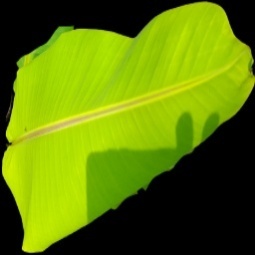
Label: Iron